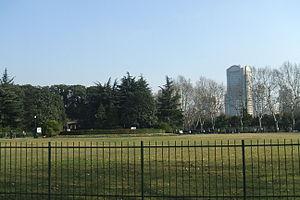
Le parc Lu Xun, anciennement parc Hongkou, est un parc municipal dans le district de Hongkou de Shanghai, en République populaire de Chine. Le parc se situe au 146 de la rue East Jiangwan, juste derrière le stade de Hongkou.